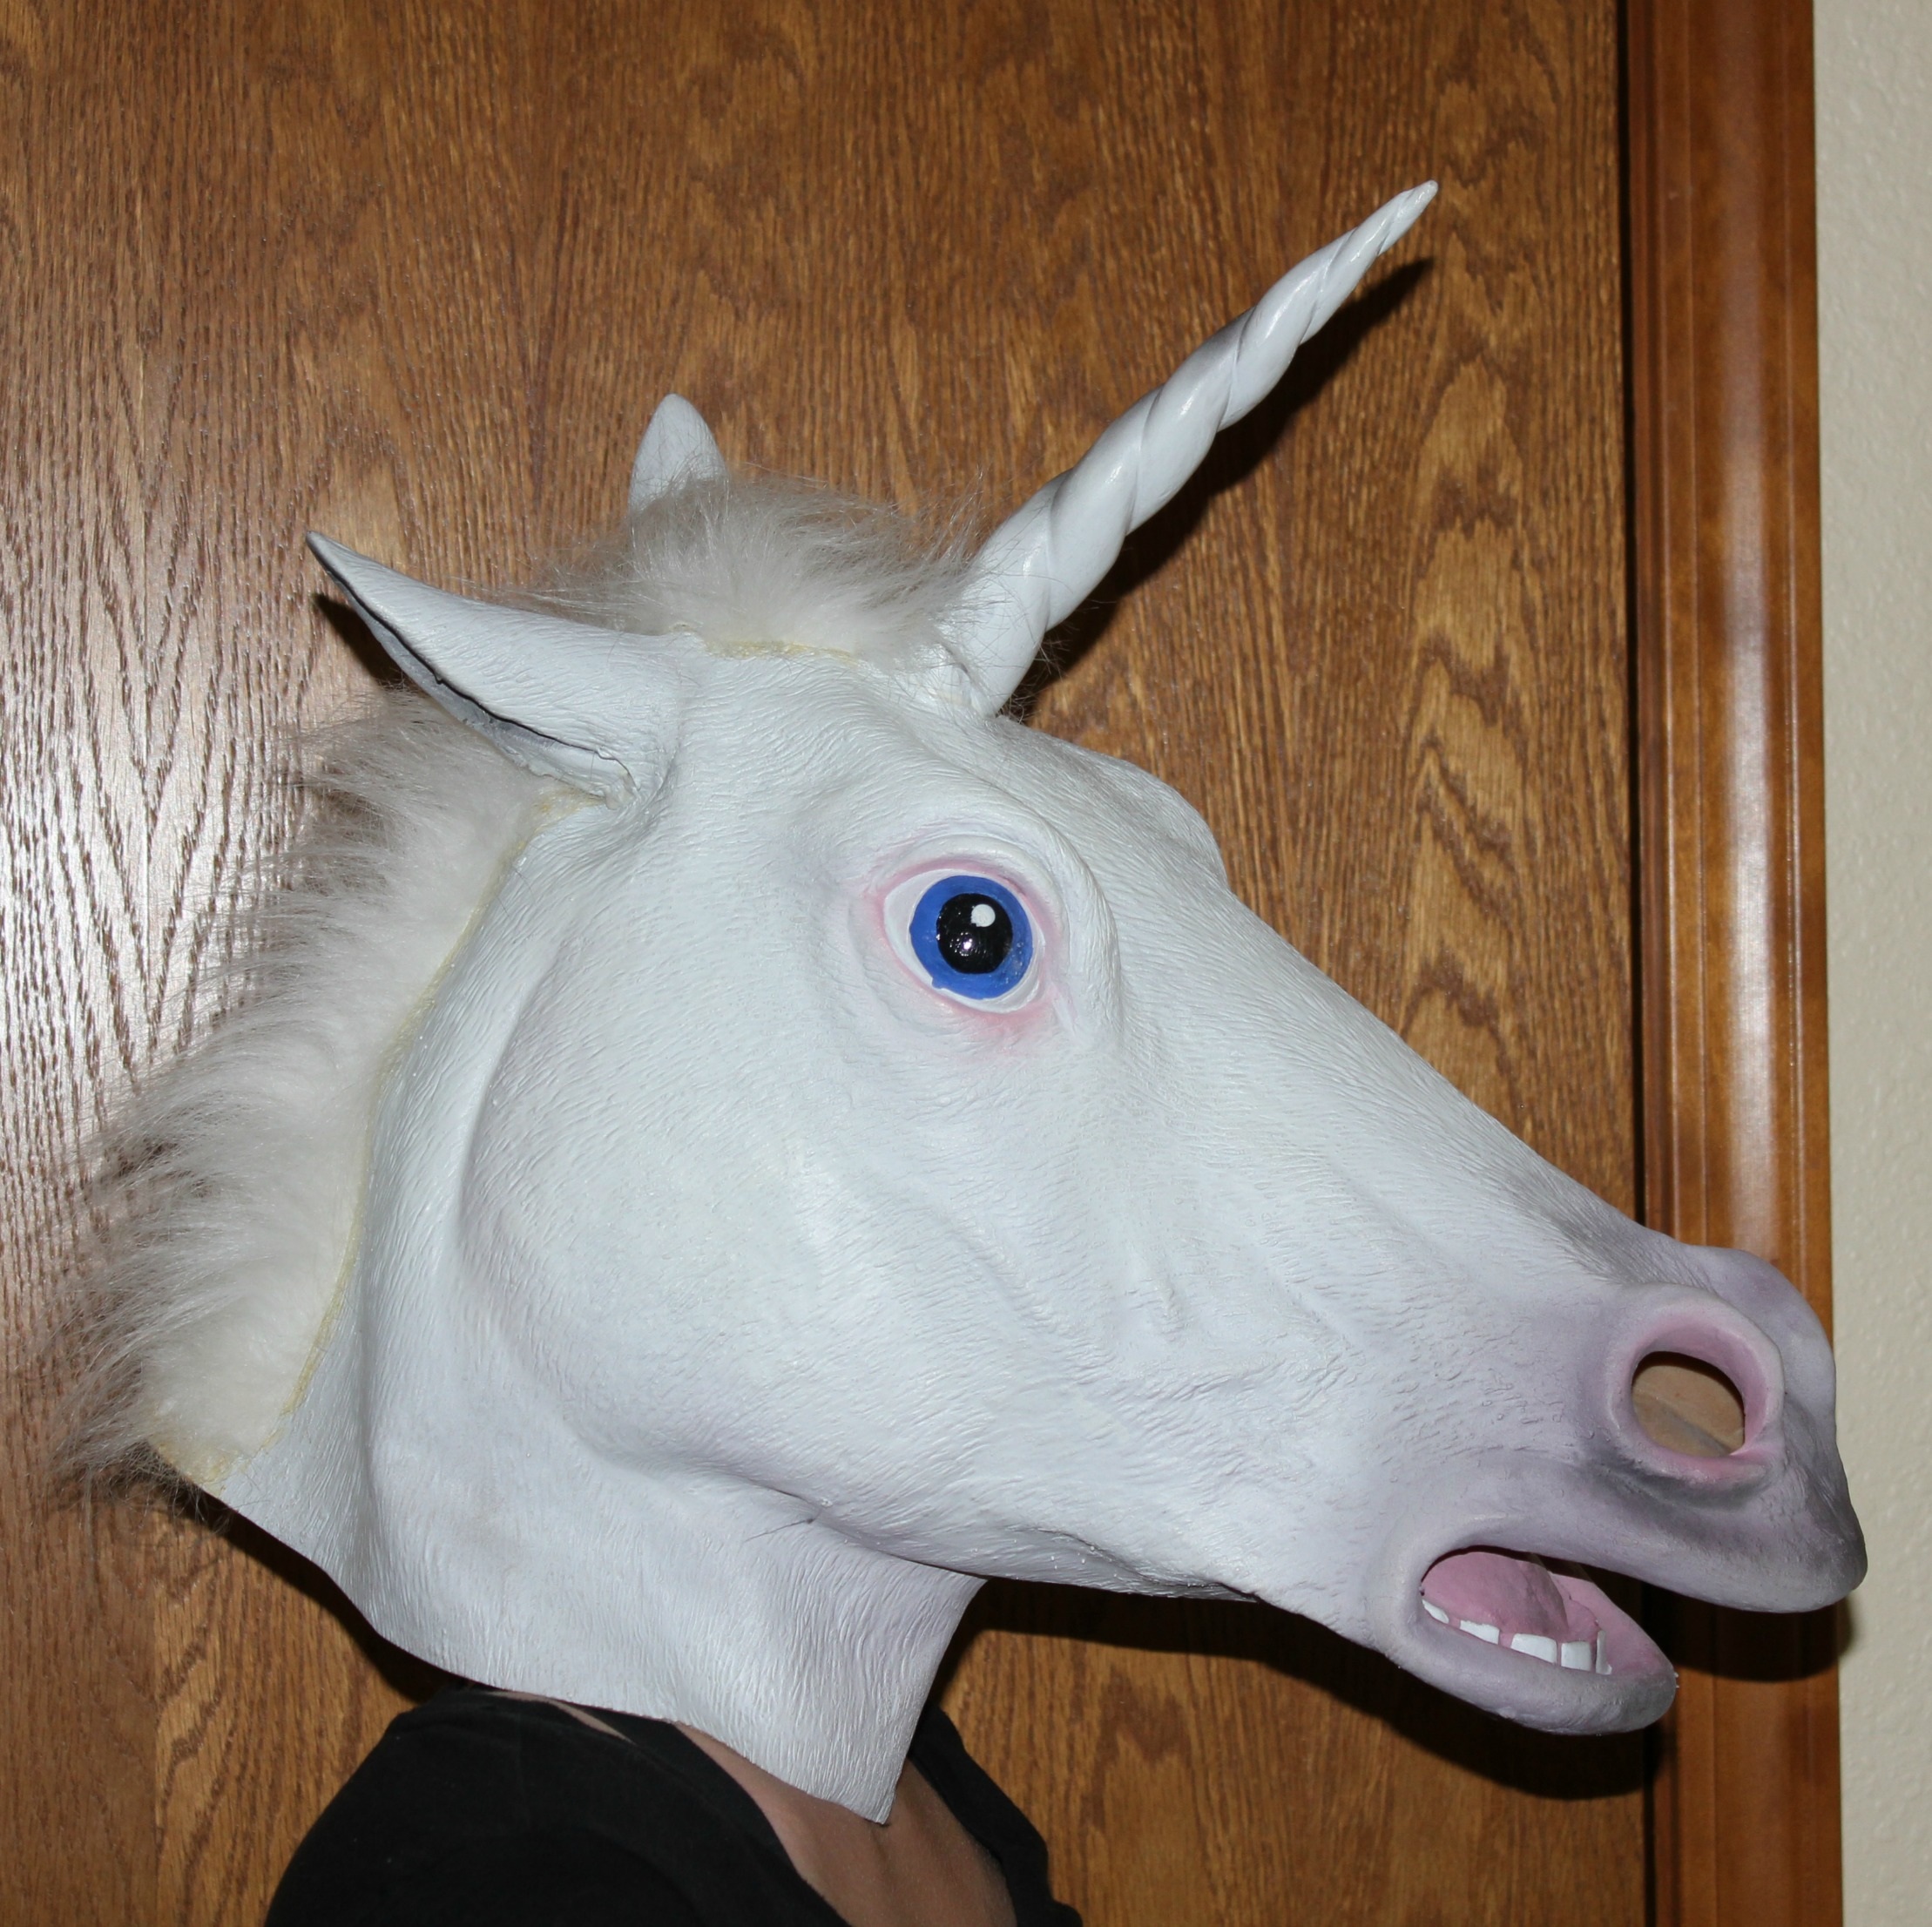
white, animal, horn, halloween, clothing, face, mask, head, fantasy, costume, unicorn, fairytale, halloween costume, horned, masked, fictional character, halloween mask, horse like mammal